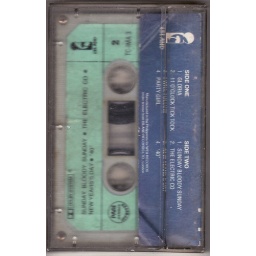
u2 under a blood red sky b